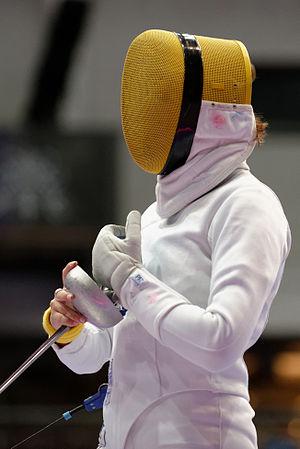
La Roumaine Ana Maria Brânză pendant son match contre la Suédoise Johanna Bergdahl en 32e de finale de l'épée féminine des championnats du monde d'escrime 2013 au Syma Hall à Budapest, le 8 août 2013. Română: Românca Ana Maria Brânză în tempul meciului ei cu suedeza Johanna Bergdahl în primul tur la Campionatele Mondiale de scrimă de la Budapesta.